Basic leucine zipper and W2 domain-containing protein 2

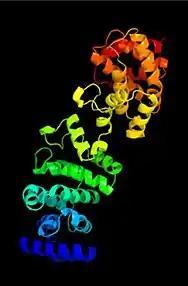

The secondary structure contains a majority of alpha helices. There are 19 alpha helices in all orthologs, except for two additional beta sheets which are absent in humans. The tertiary structure forms a repeated fold of alpha-helices, a structure that is conserved through bacteria.